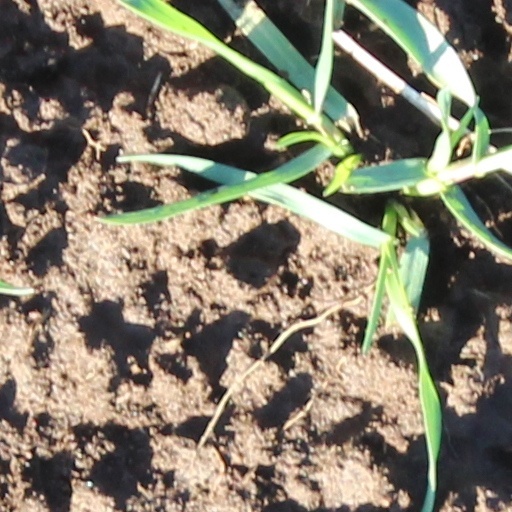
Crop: wheat